Water Commission Act of 1913

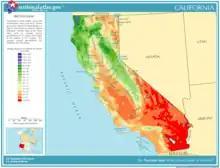
Most precipitation in California falls north of the Transverse Ranges, creating a spatial discontinuity in water availability.

Though much of the state receives ample precipitation, there are several important spatial and temporal issues complicating the distribution of water. Due to the state's predominantly Mediterranean climate regime, precipitation is nearly entirely confined to the months between October and April, meaning that water sources can be intermittent from year to year. Furthermore the extremely fertile agricultural regions of the San Joaquin Valley and Southern California receive relatively little precipitation, while the coastal urban nexuses of Los Angeles and San Francisco receive adequate precipitation but lack storage capacity. Finally, the broad floodplains of the Sacramento and San Joaquin rivers require extensive hydrological engineering in order to be converted to agricultural land and to prevent flooding. In this environment clarity of water rights and fairness in distribution are essential, but competing rights doctrines and a system of adjudication based entirely on litigation defeated attempts to formally codify water rights.